Edward Bowring Stephens

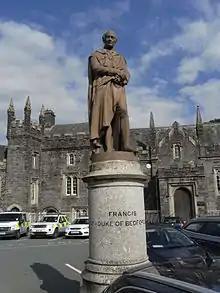
Statue of Francis Russell, 7th Duke of Bedford by E. B. Stephens, before the Magistrate's court, Tavistock. Erected by public subscription, 1864

In about 1842 Stephens returned from Italy to London and in 1843 was awarded the gold medal of the Royal Academy for a small relief work of "The Battle of the Centaurs and Lapithæ". At about this time he gained a commission for a life-size statue in marble of John Rolle, 1st Baron Rolle (d.1842), of Bicton House near Exeter. The work is signed "1844", and may therefore have been posthumous. The bust remains on display in Bicton House in 2013. In 1845 he assisted in the decoration of the summer pavilion at Buckingham Palace and sent two of his group sculptures the Great Exhibition of 1851, where they attracted notice: "Satan Vanquished" and "Satan tempting Eve", for a chimneypiece at Buckingham Palace. In 1864 Stephens was elected an associate of the Royal Academy, but possibly in the mistaken belief on the part of the members that he was Alfred Stevens, the sculptor of the Wellington monument in St. Paul's Cathedral, London. He exhibited many works at the Royal Academy, including busts, statues and groups, frequently of contemporary Devon notables.